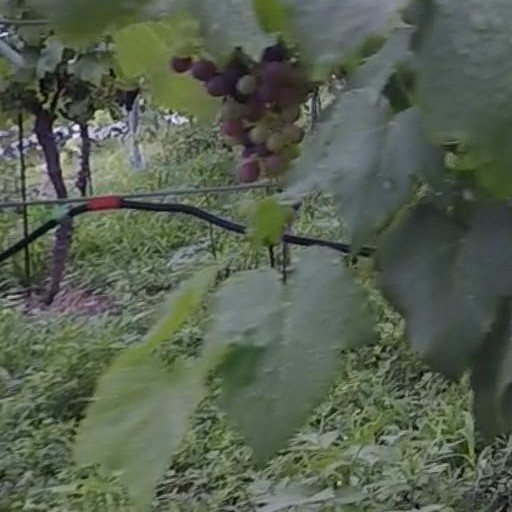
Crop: grape